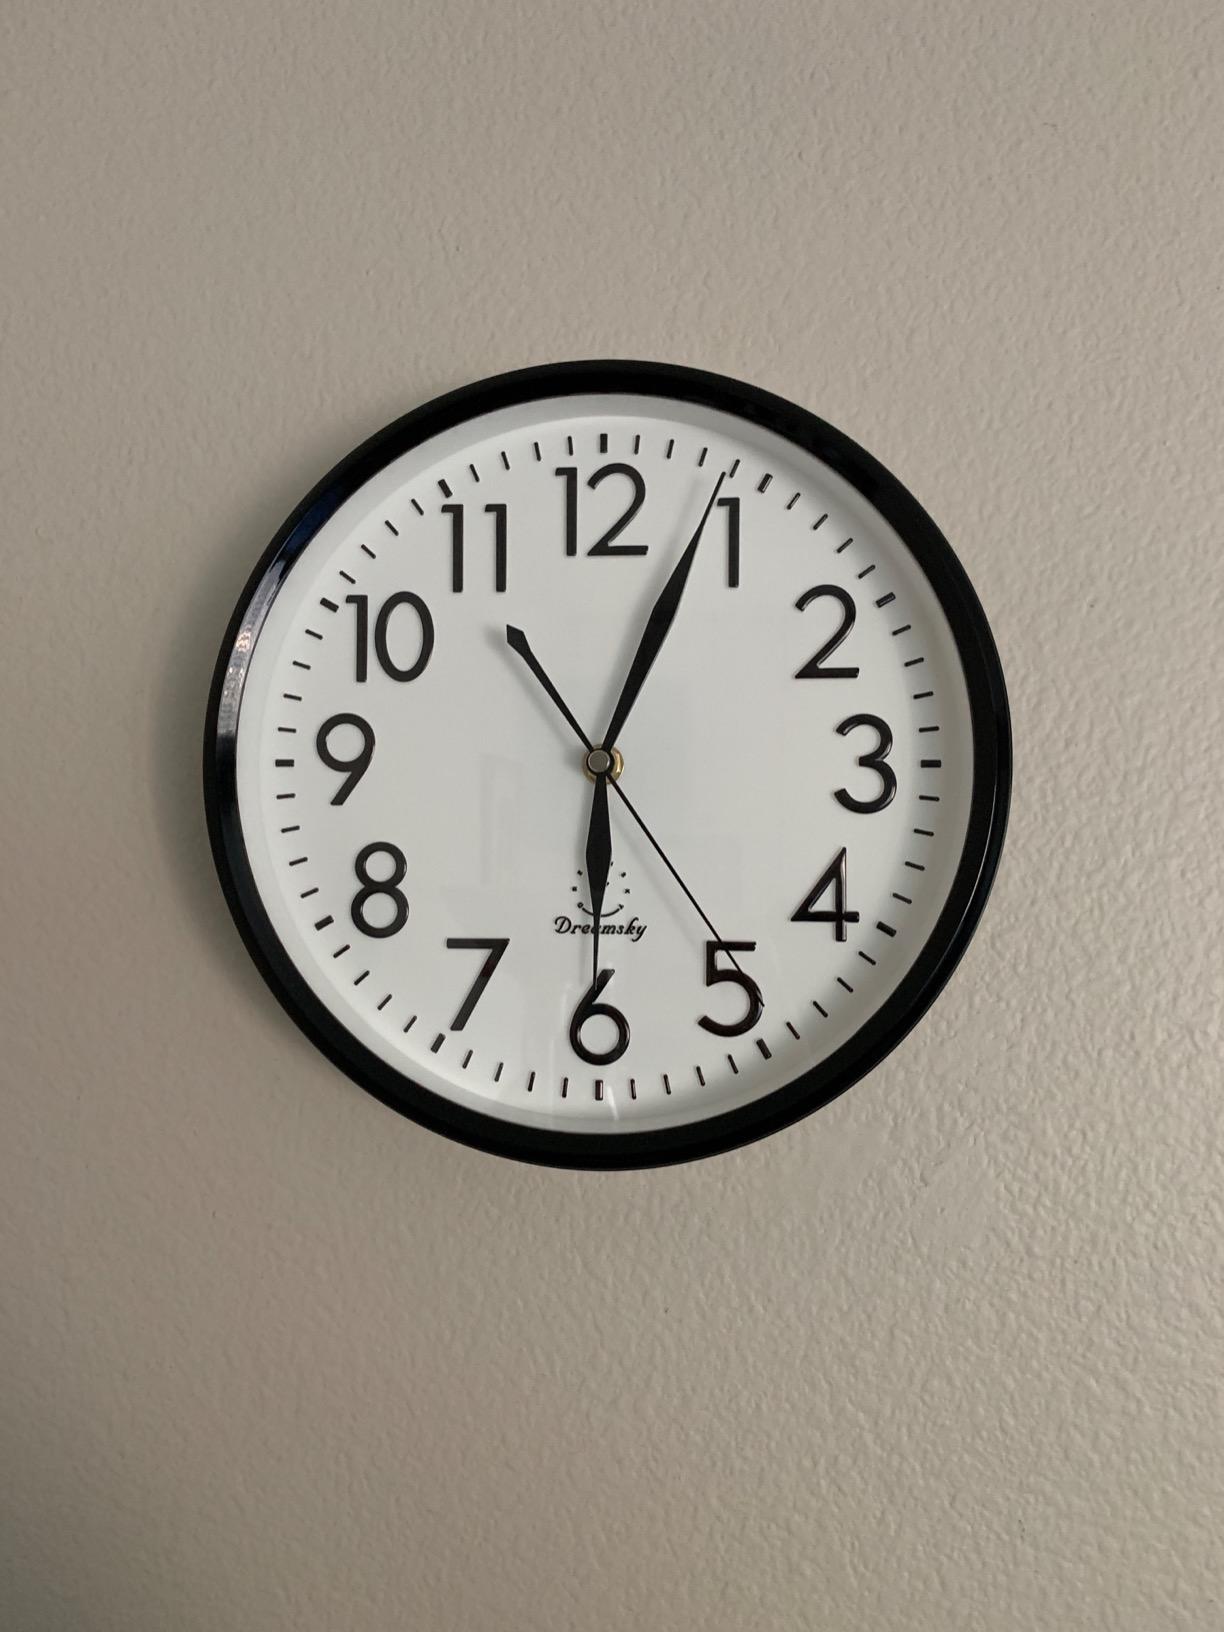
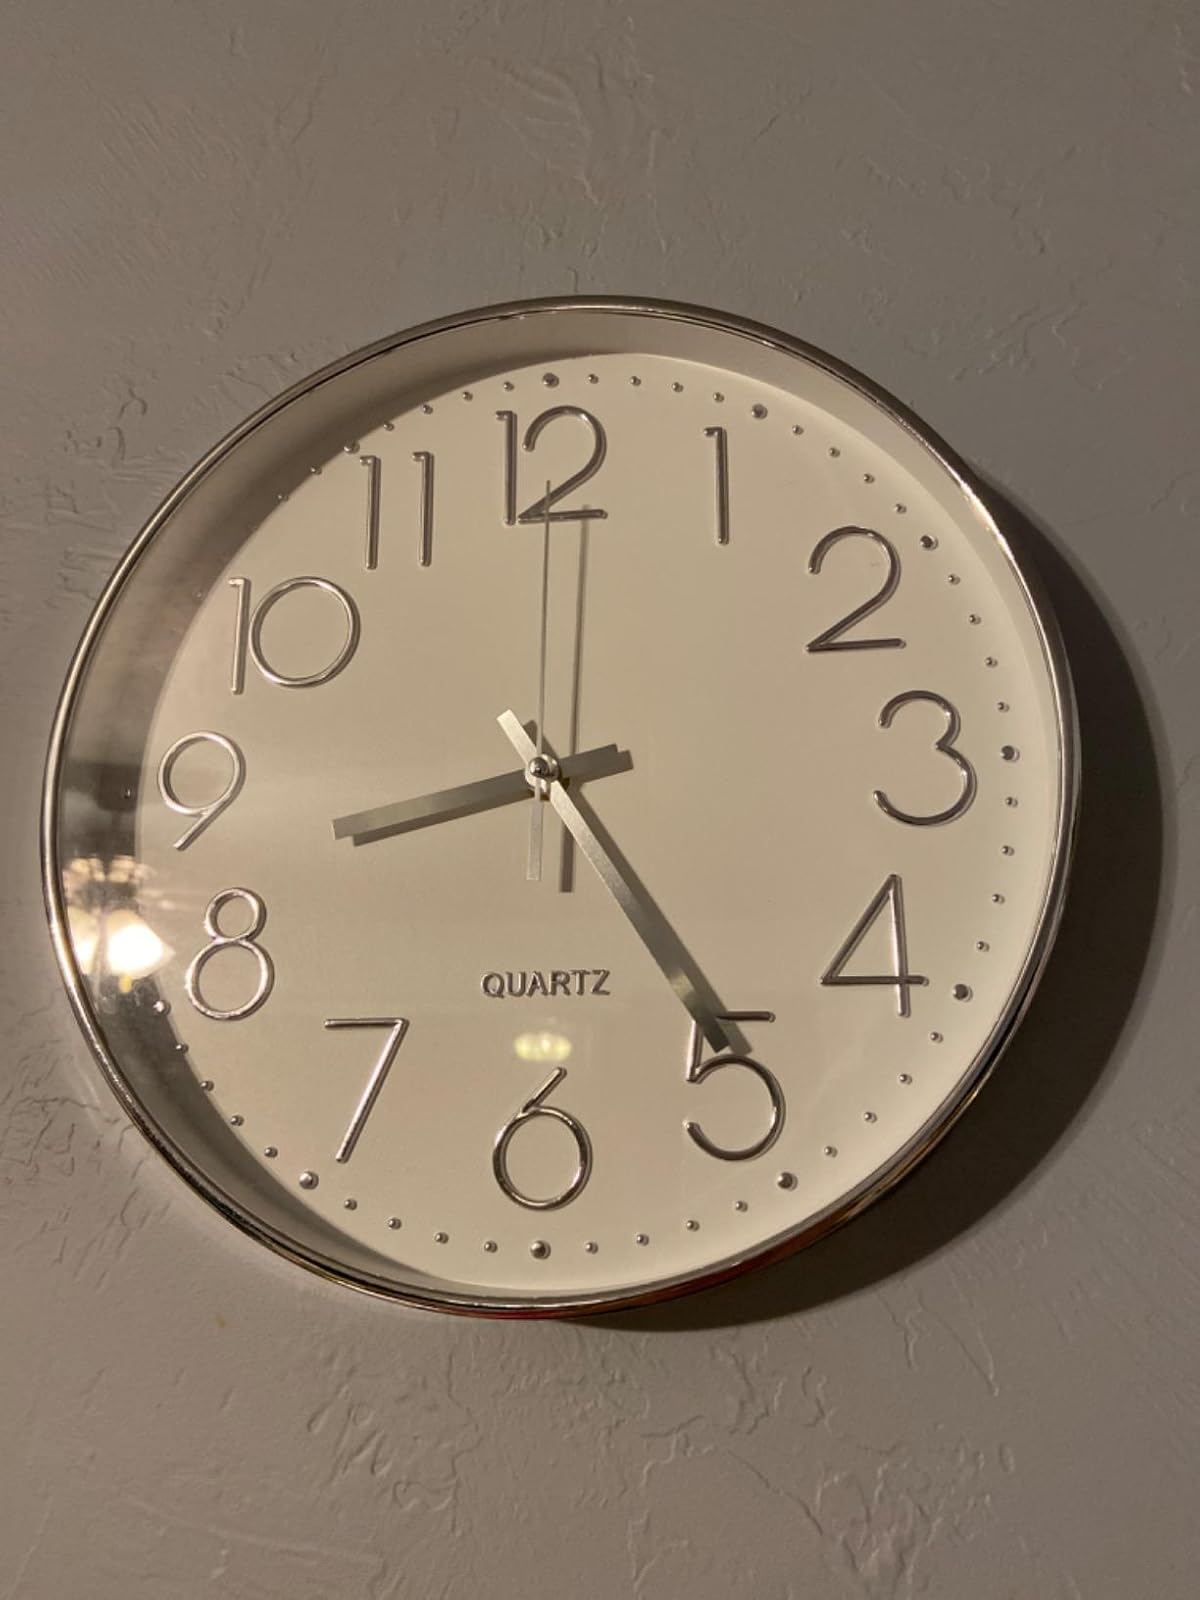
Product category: clock
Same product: no